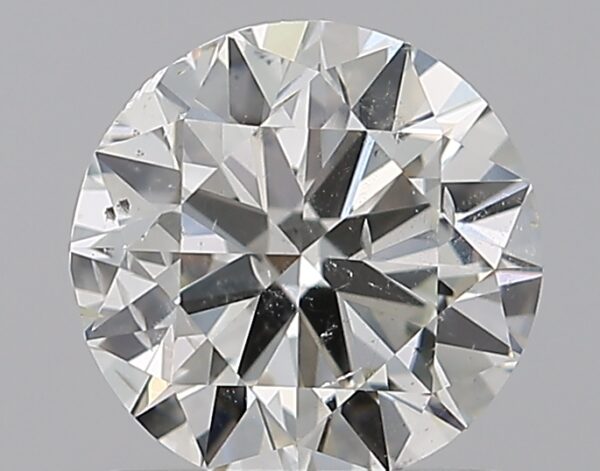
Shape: round
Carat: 1
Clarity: SI2
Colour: J
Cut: VG
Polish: EX
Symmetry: VG
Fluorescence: N
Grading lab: GIA
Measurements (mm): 6.3 x 6.36 x 3.89